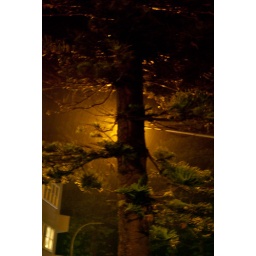
Alien tree - actually, light from a lamp post behind a Norfolk Pine in the rain